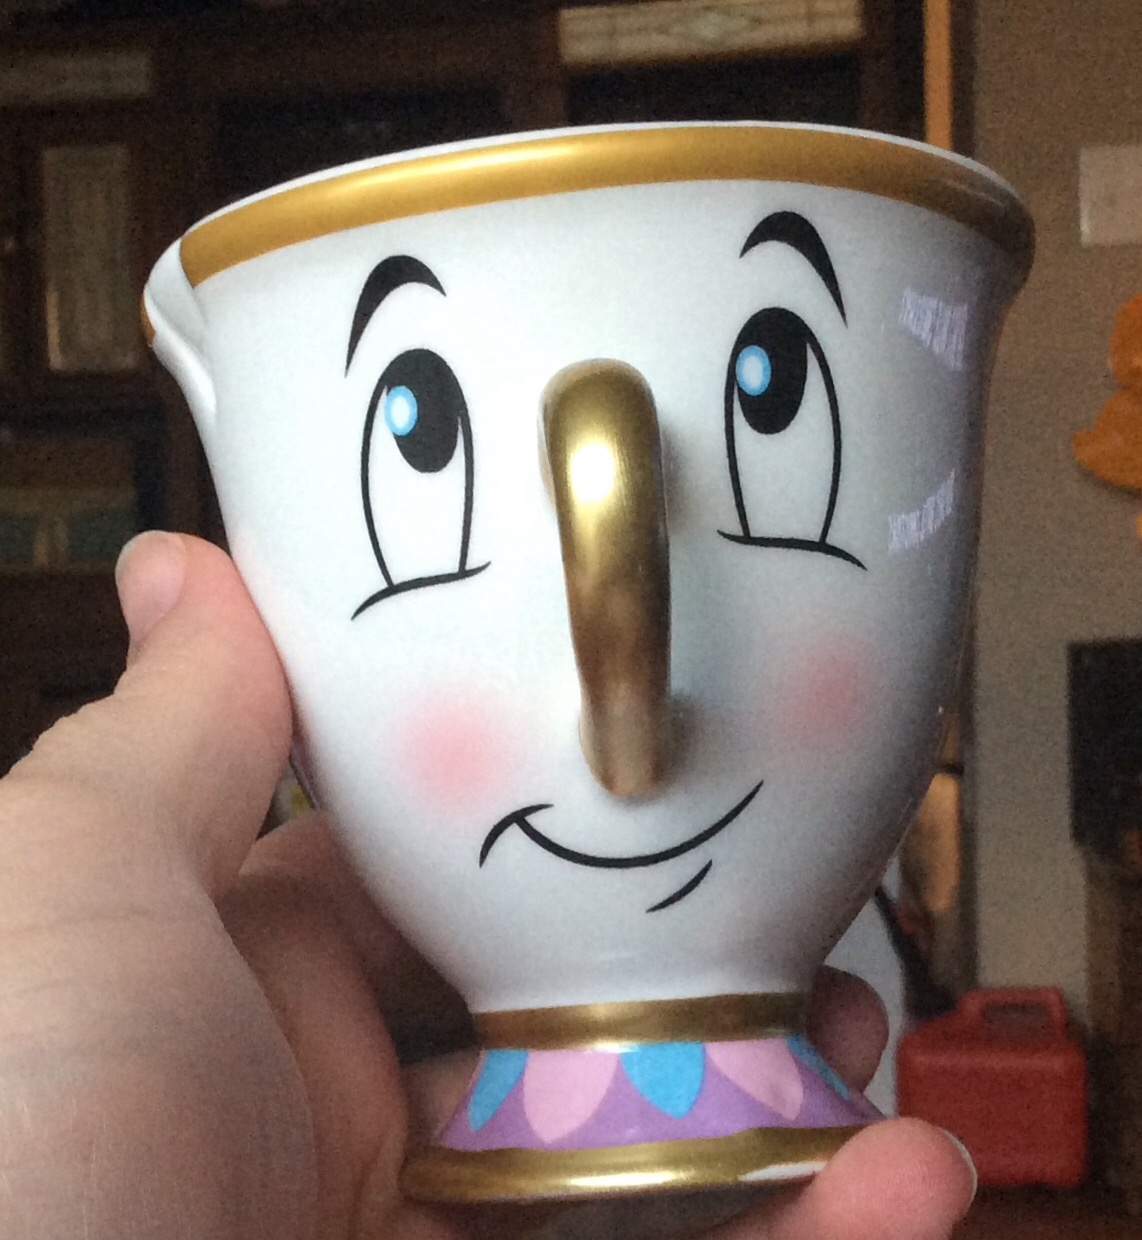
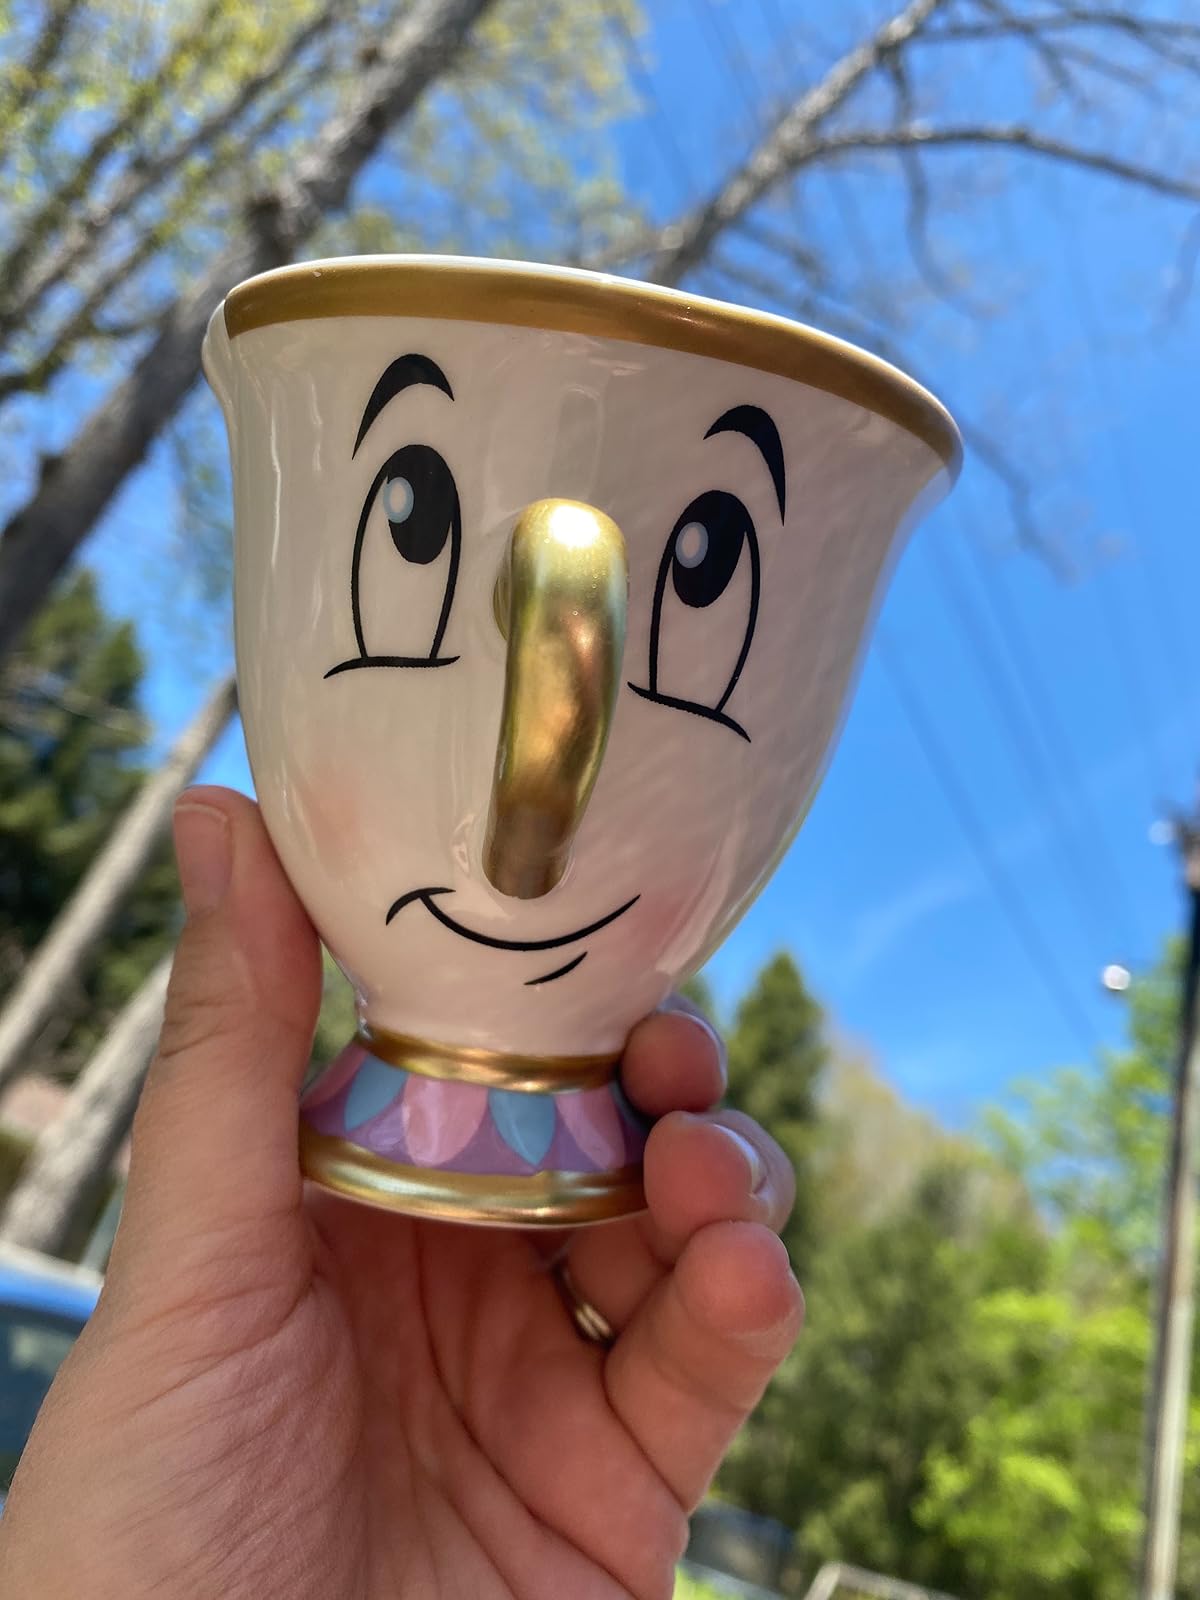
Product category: items_mug
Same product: yes